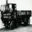
Label: truck